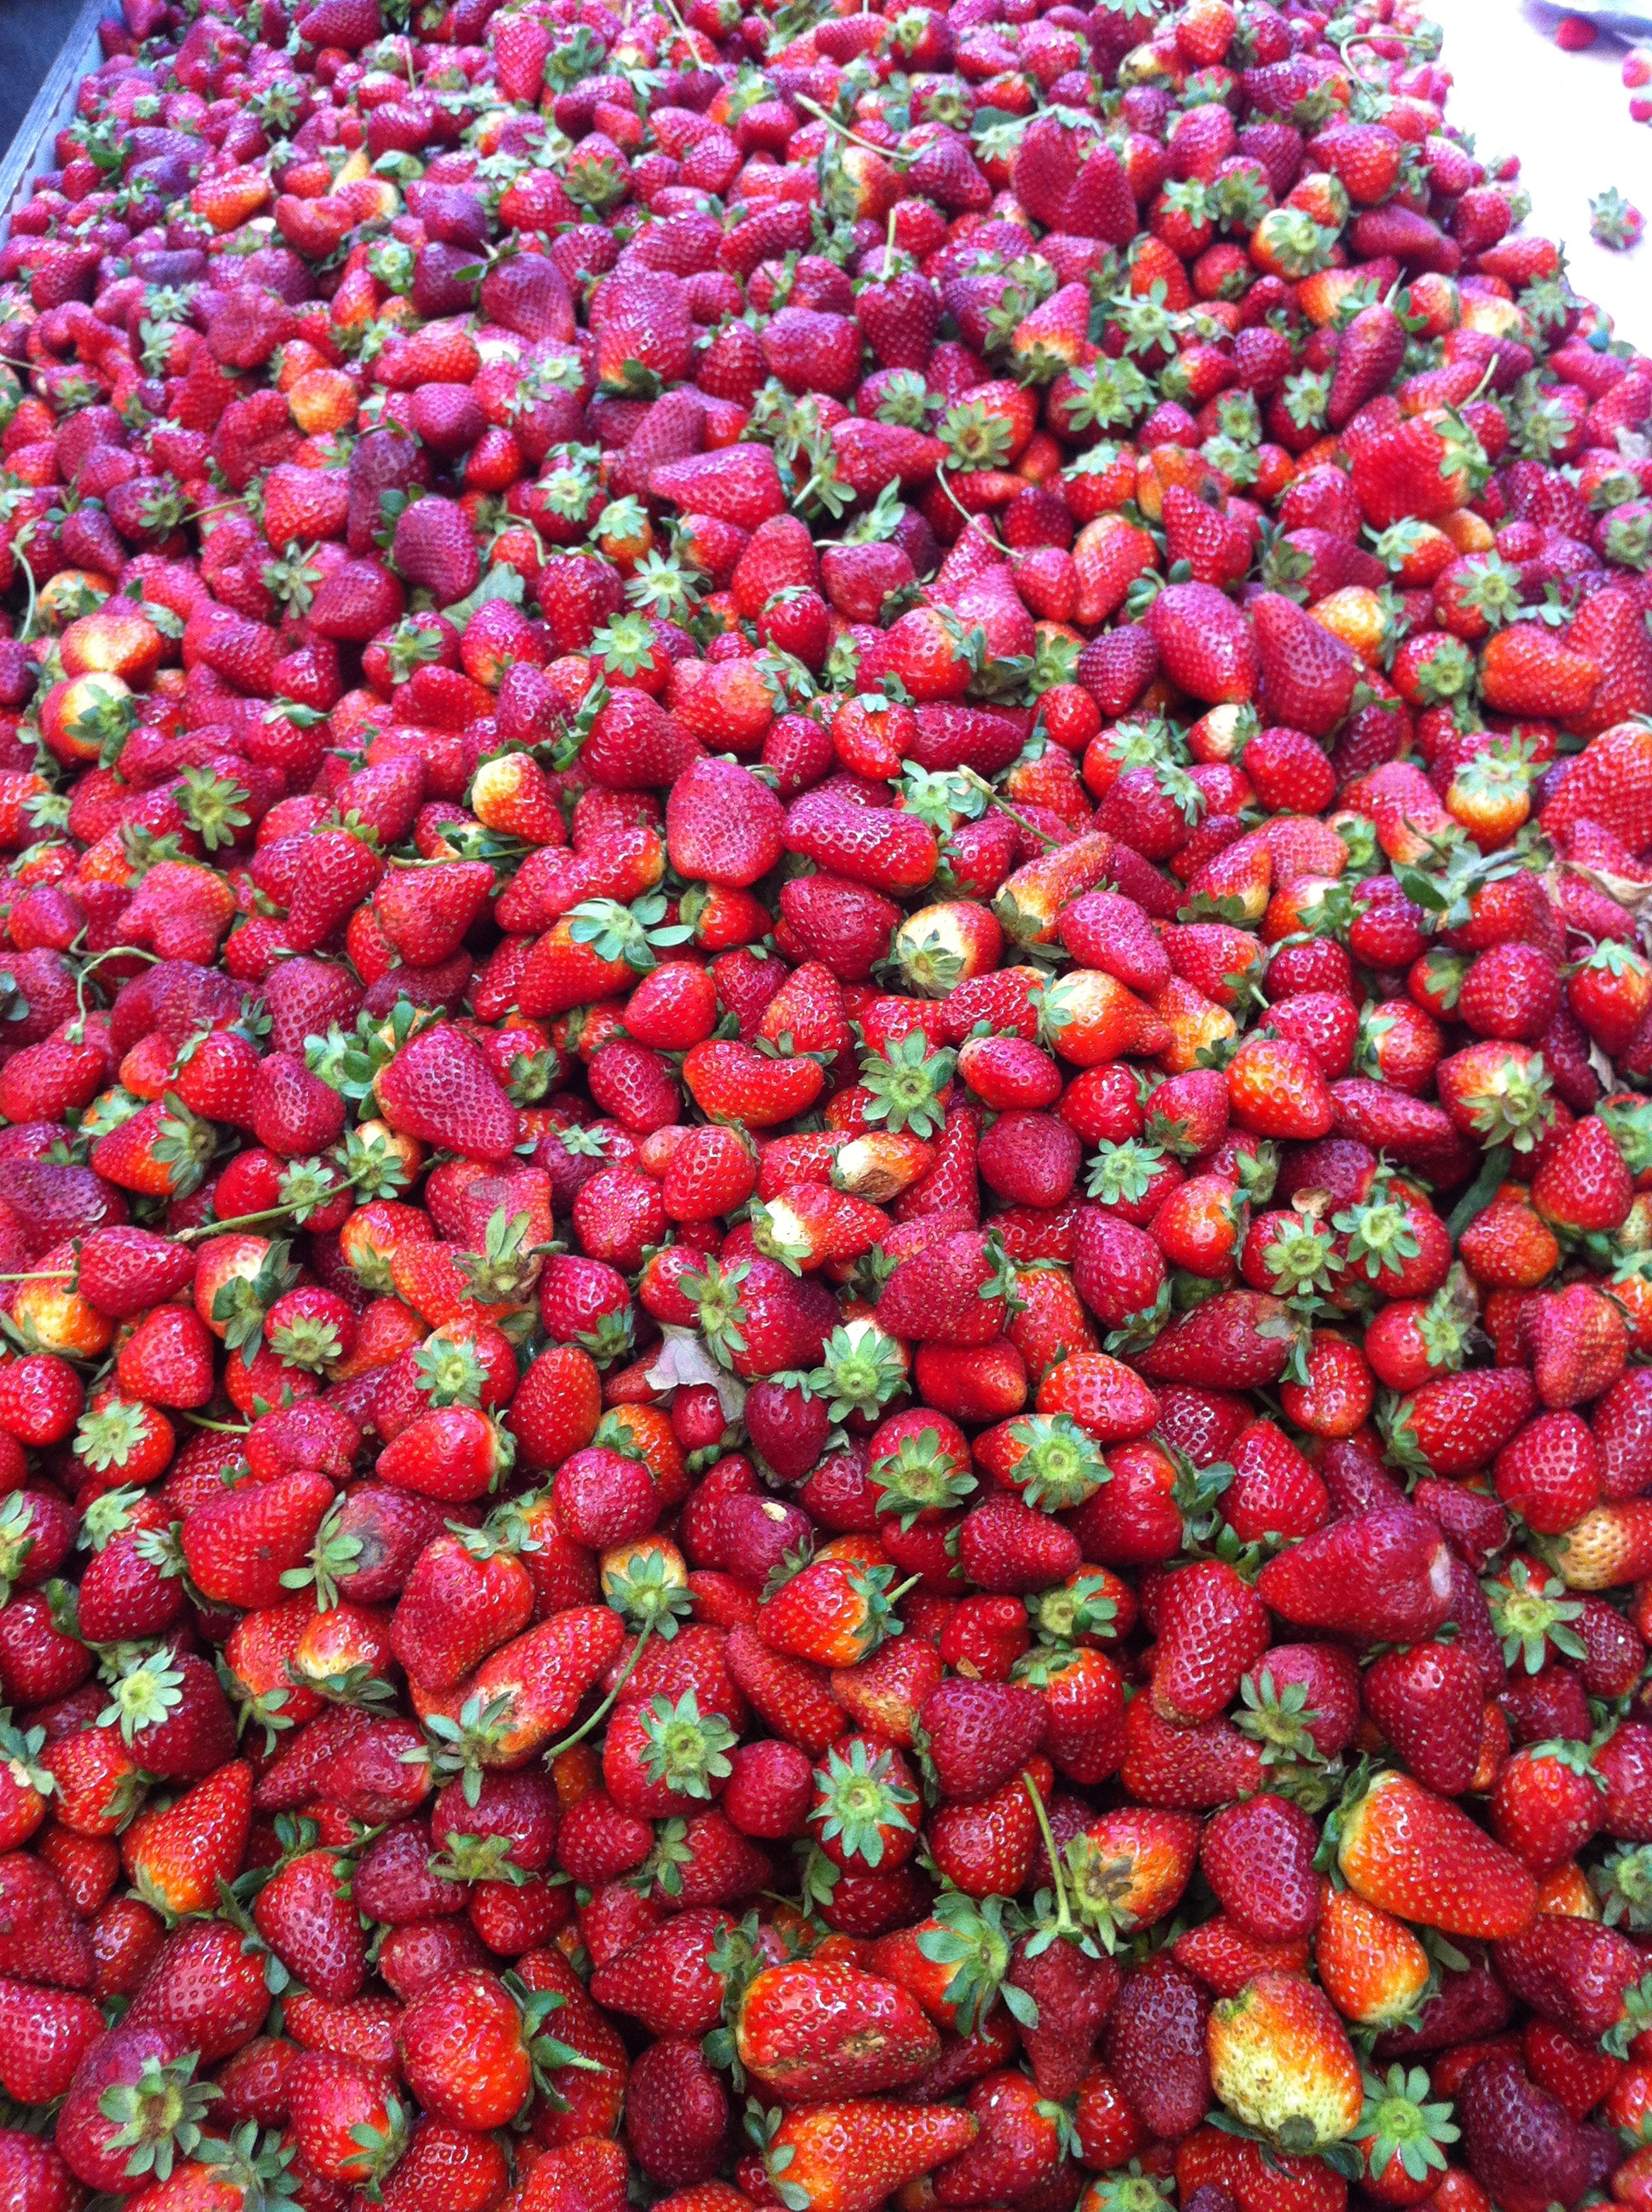
plant, farm, fruit, food, farming, harvest, produce, vegetable, fresh, strawberry, fruits, strawberries, flowering plant, pile of strawberries, land plant